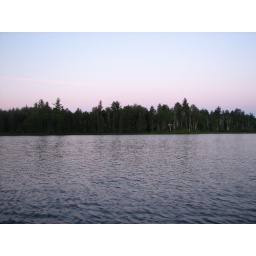
The only part of our half of the lake not burned by the forest fire in 1999.